Kim Alexis

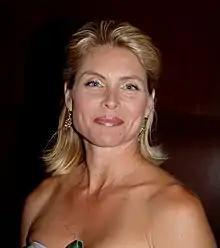
Alexis in 2003

Kim Alexis is an American model and actress who was famous in the 1970s and 1980s. She appeared on the cover of magazines like "Sports Illustrated", "Vogue", "Harper's Bazaar", "Glamour", "Self" and "Cosmopolitan".